Pakistani popular music

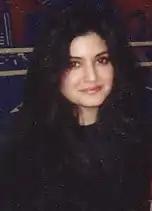
Nazia Hassan ("circa" 1994)

In 1980, Nazia Hassan, a fifteen-years-old Pakistani girl residing in the United Kingdom was approached by Indian actor and director Feroz Khan along with Biddu Appaiah, an Indian music producer who asked her to sing the song "Aap Jaisa Koi" for the film "Qurbani". She was selected for the nasal quality of the song's delivery. The song became an instant hit in the UK and the Indian sub-continent. Influenced primarily by disco beats and hip hop, Nazia along with her brother Zohaib Hassan produced successive hits. Their songs "Disco Deewane" and "Tere Qadmon Ko" became the rage all over Asia to the extent that their very first album was declared the best selling album of the time in Asia.